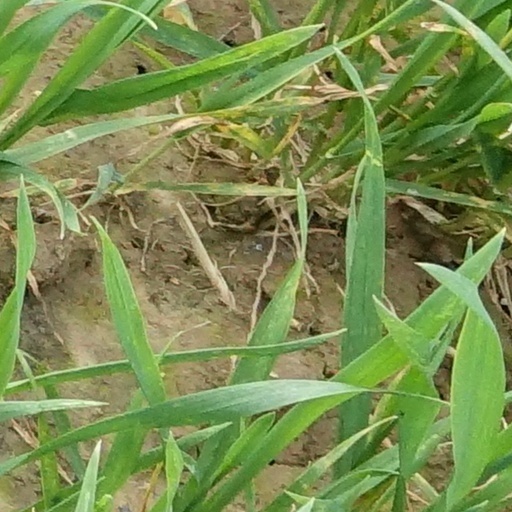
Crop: wheat